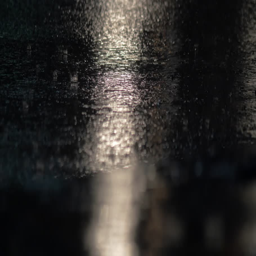
cars driving during the rain at night .